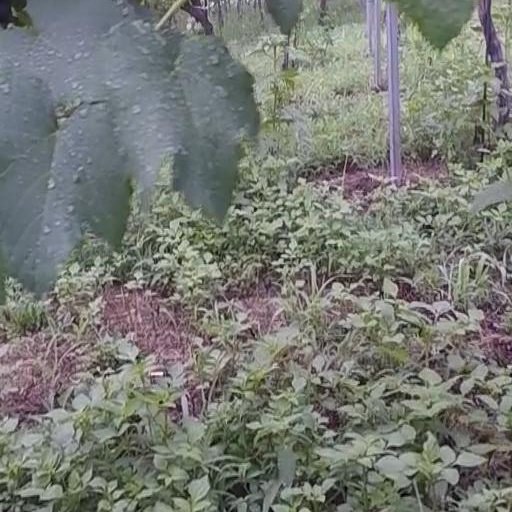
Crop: grape